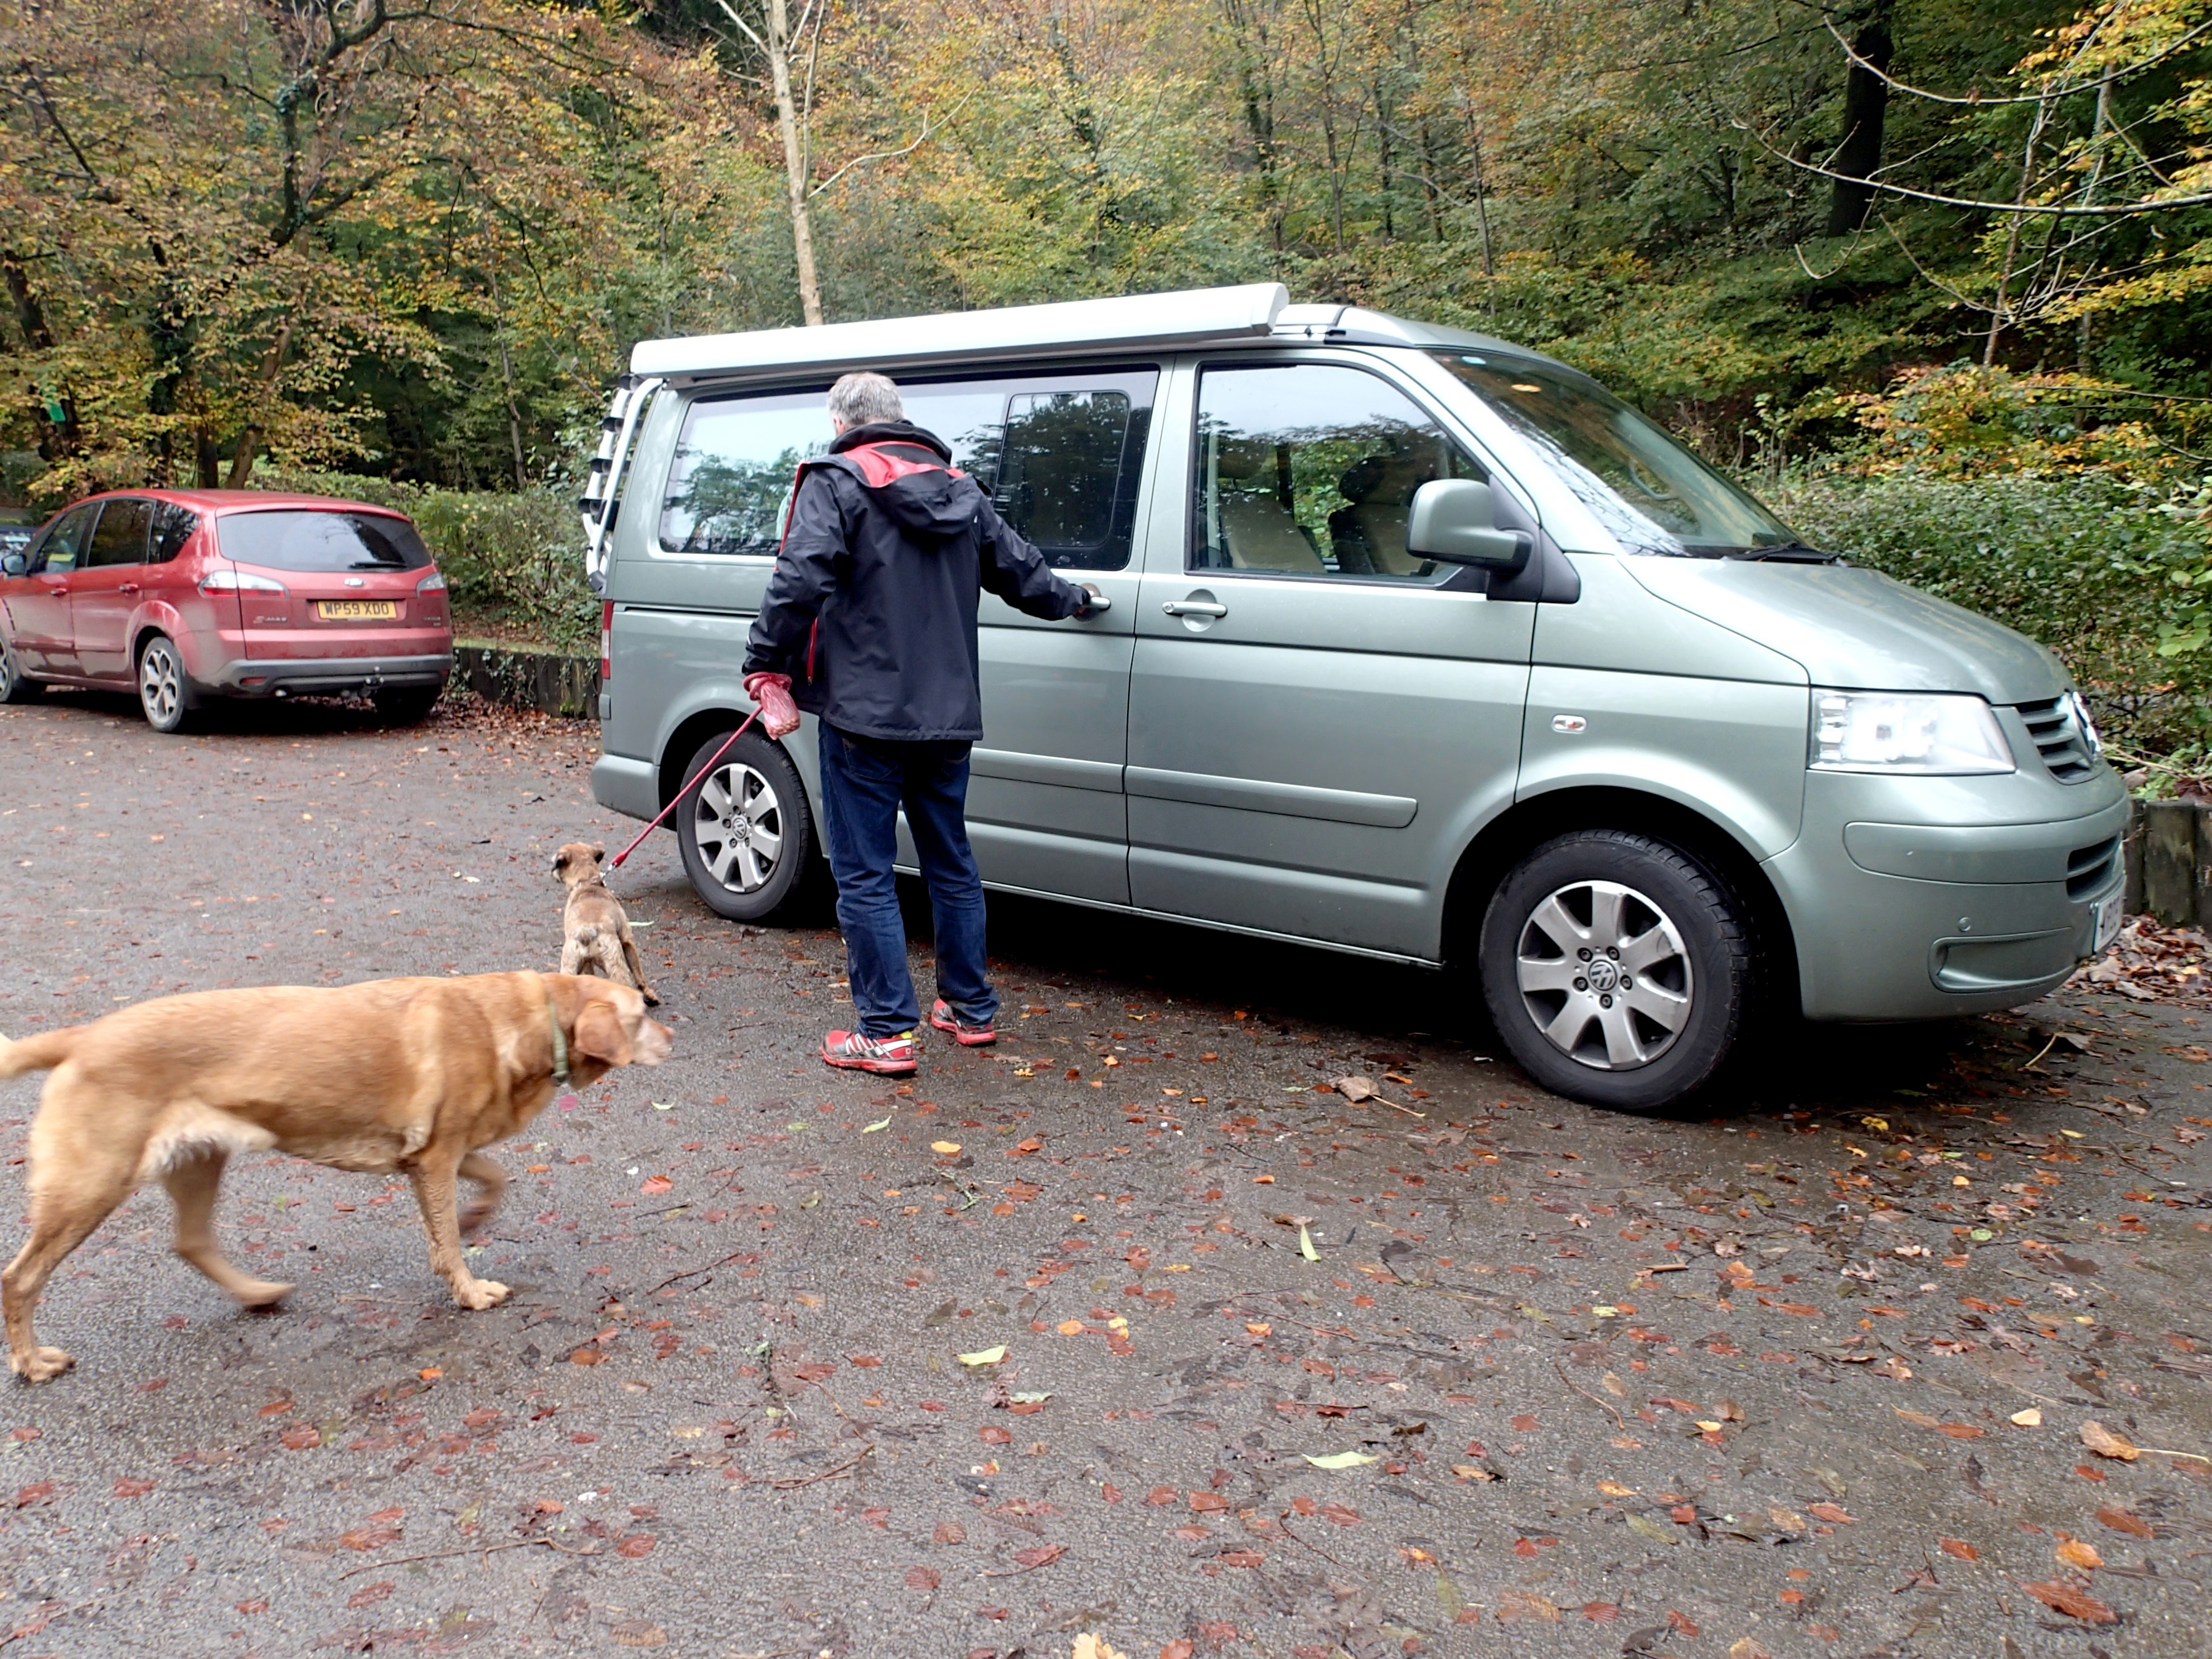
car, vehicle, cool image, minibus, automobile make